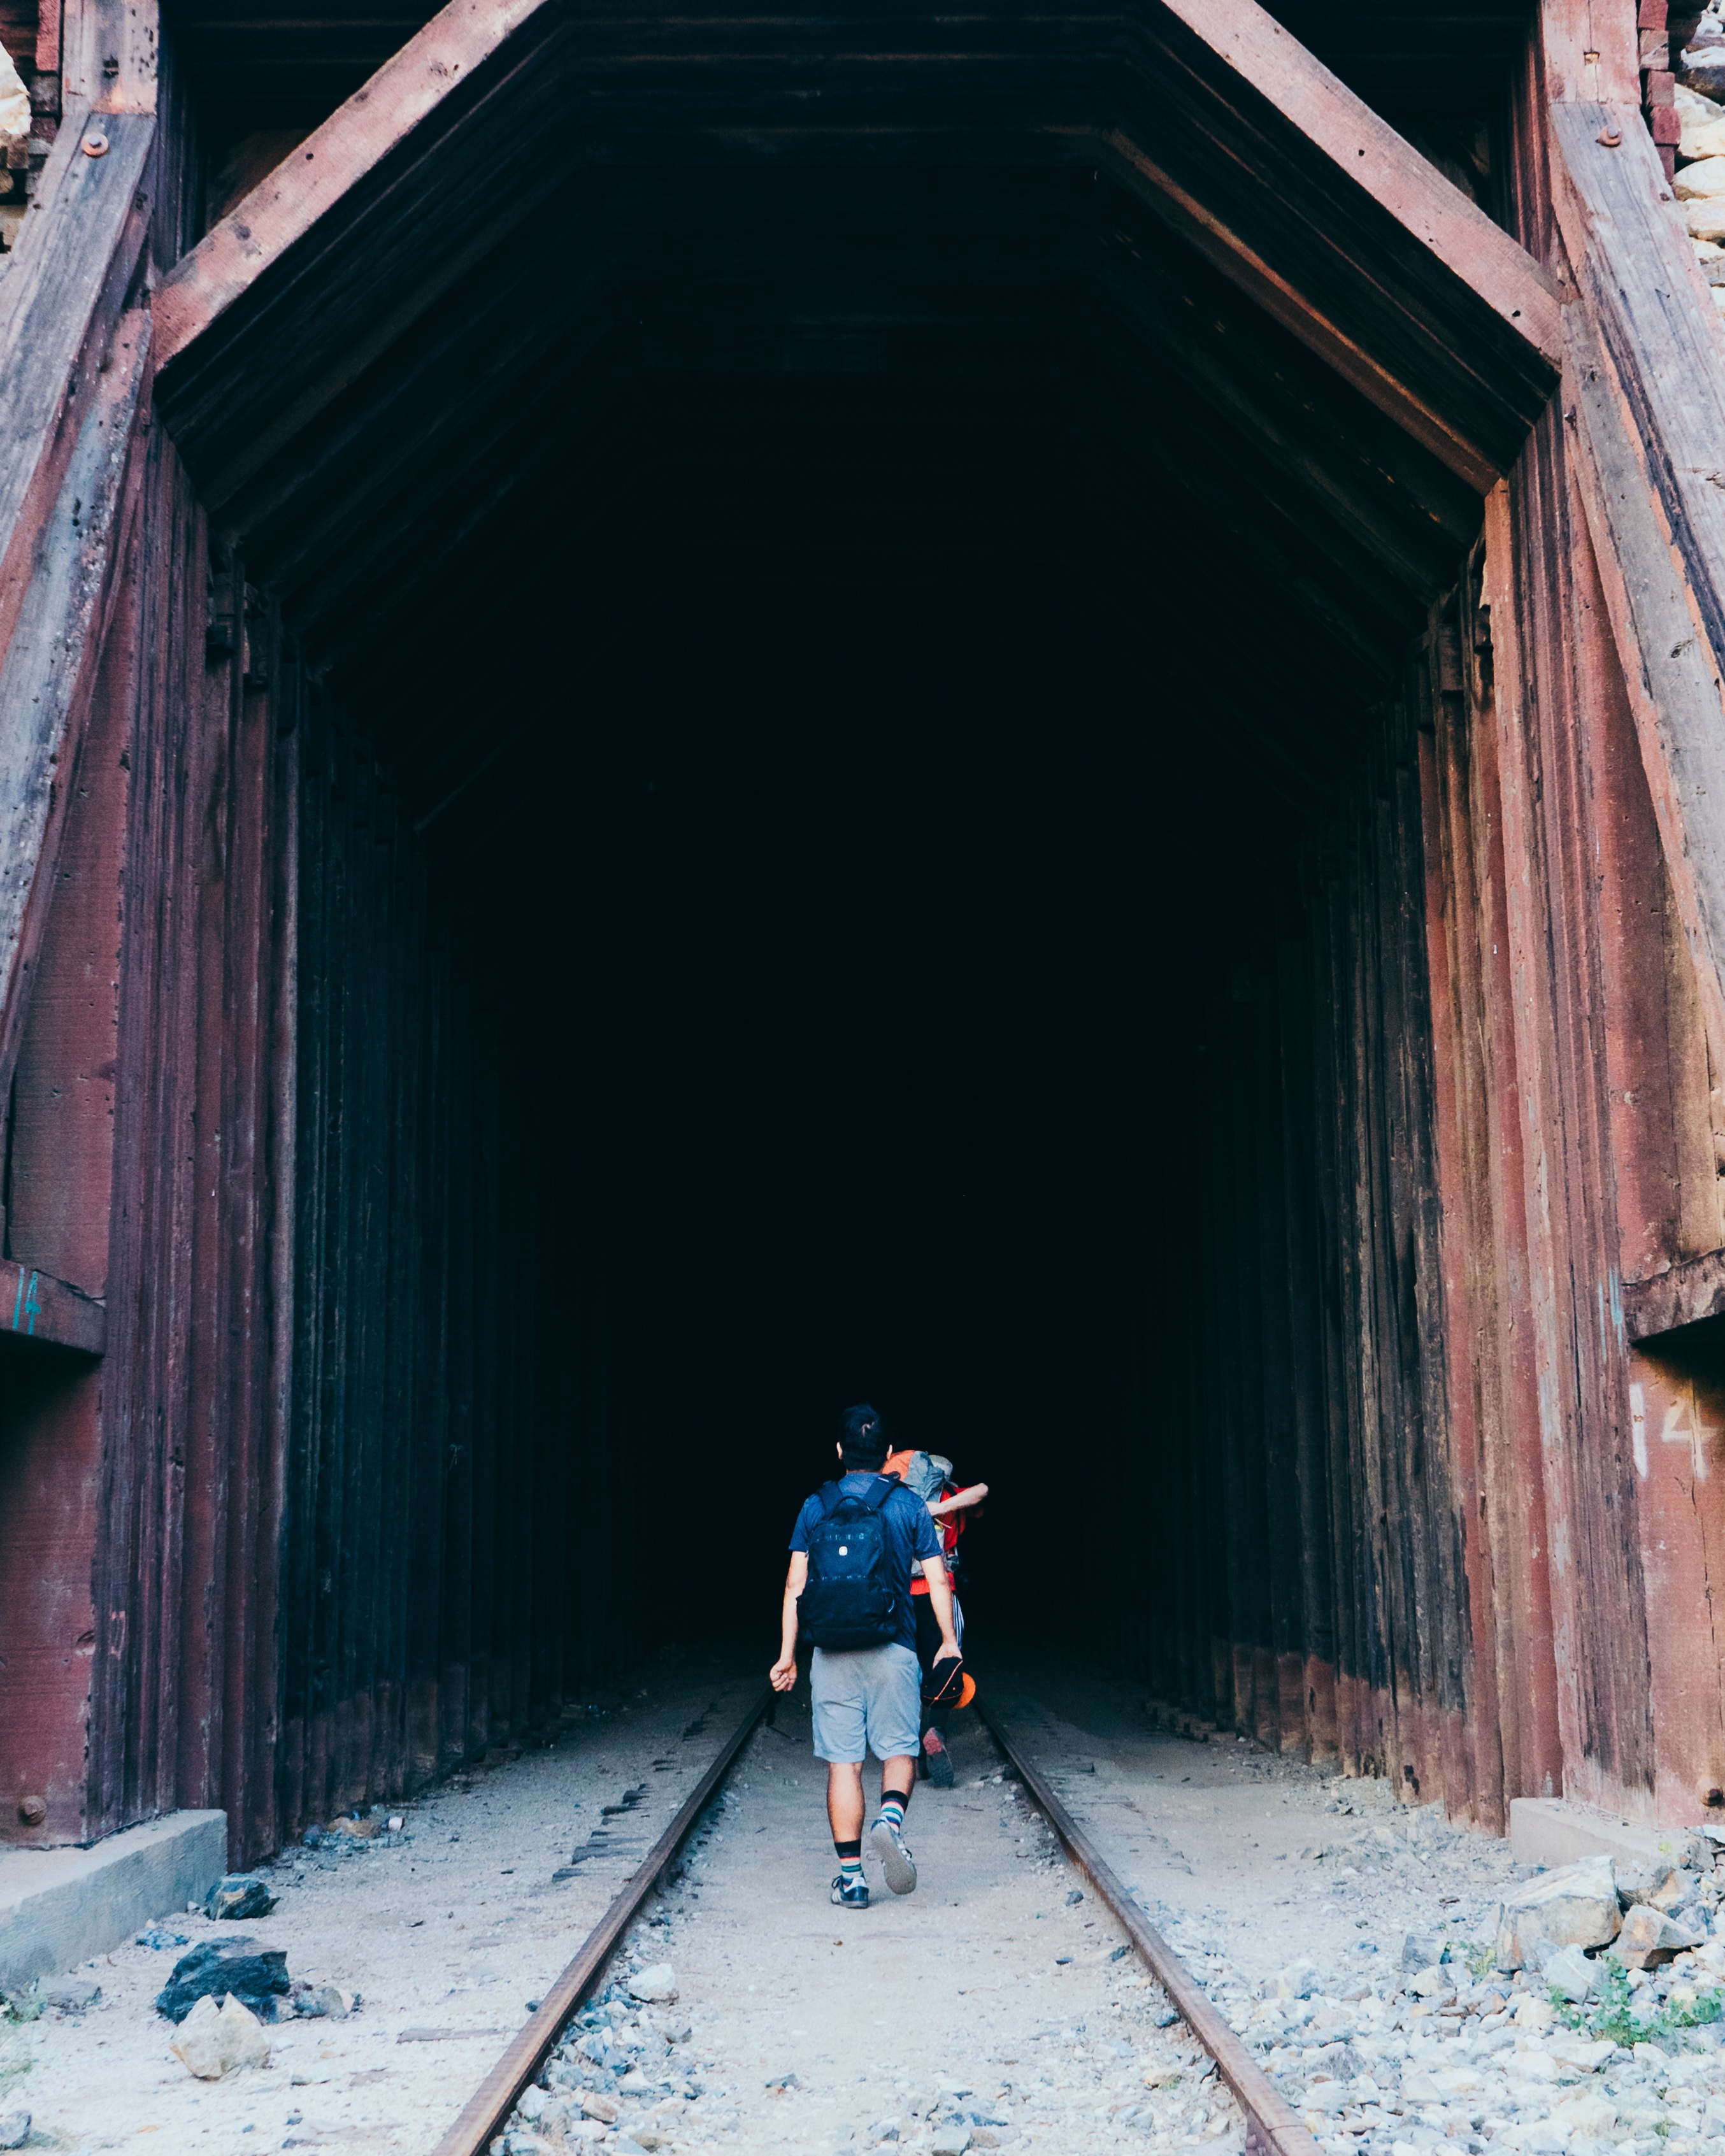
tunnel, color, blue, infrastructure